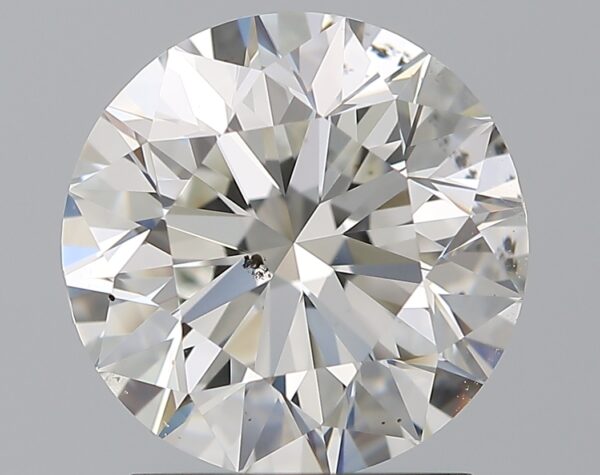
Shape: round
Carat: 2
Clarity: SI1
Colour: H
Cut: EX
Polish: EX
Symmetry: EX
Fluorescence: N
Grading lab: GIA
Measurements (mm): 7.96 x 8.01 x 5.04